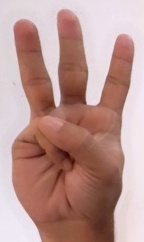
ASL sign: W